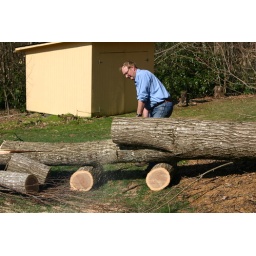
Wayne, the neighbor, cutting dangerous trees near my house